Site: brandenburg
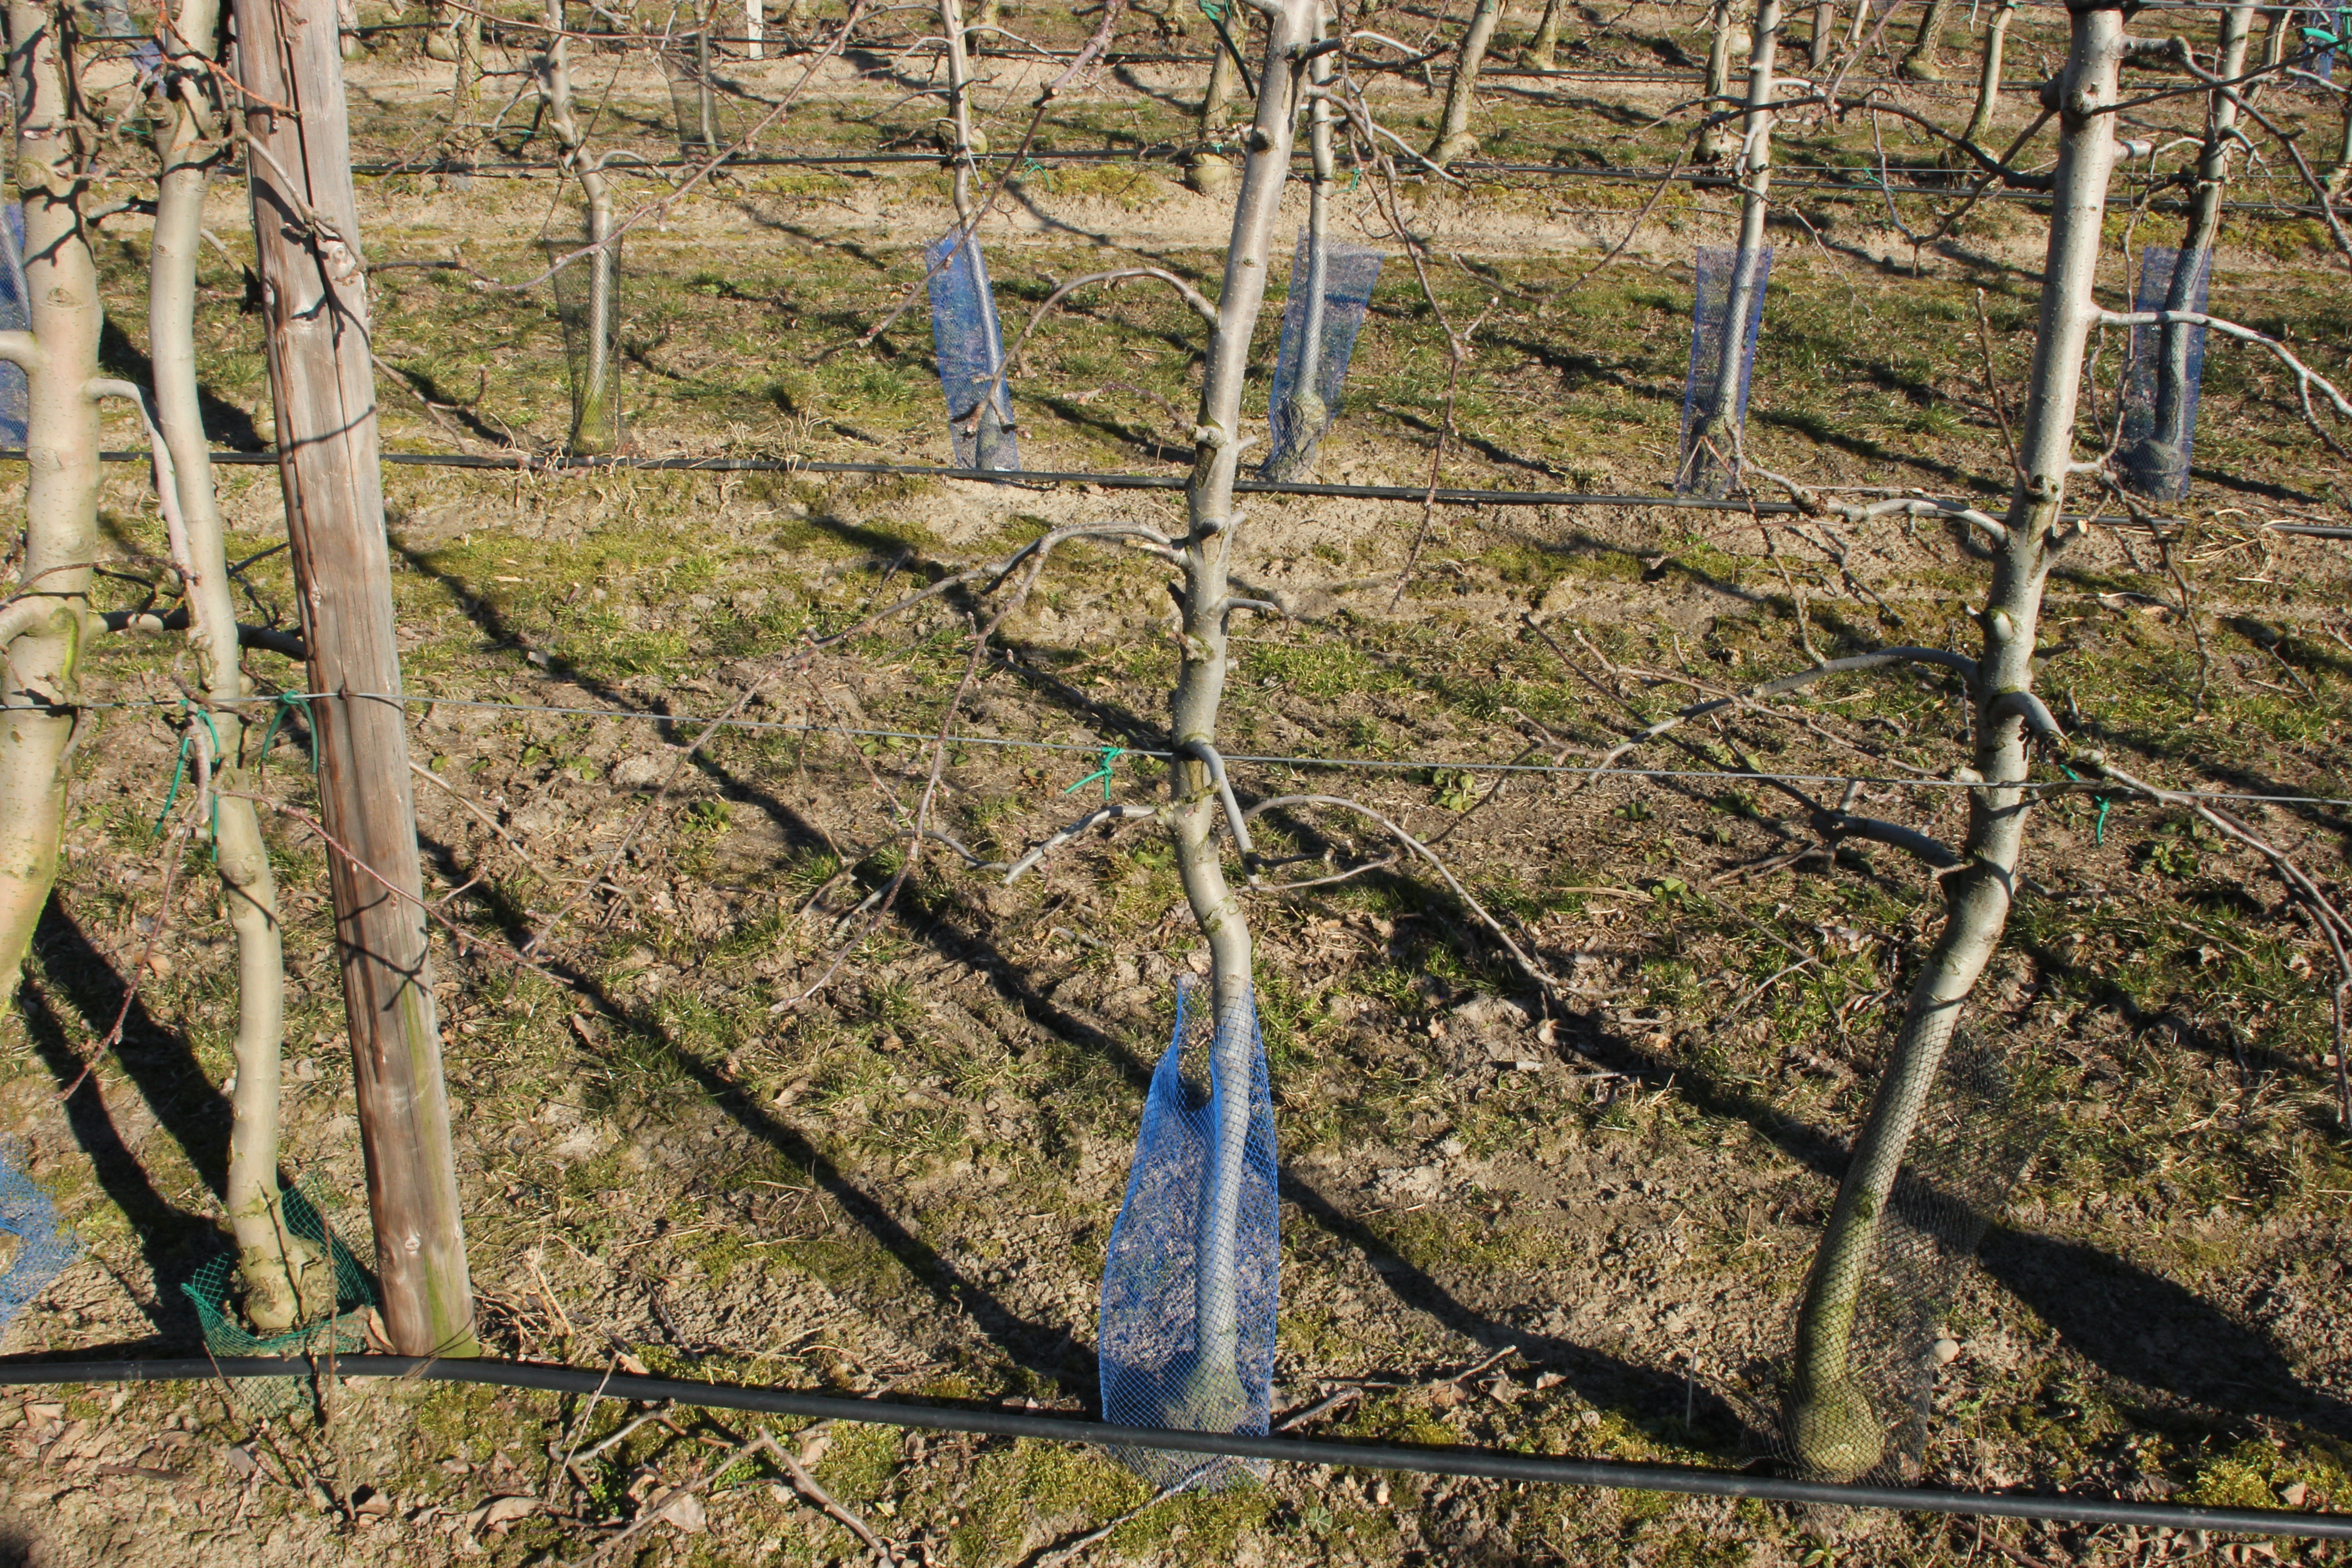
Growth stage (BBCH 03): Bud development